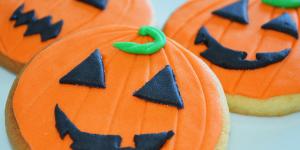
galletas decoradas para halloween